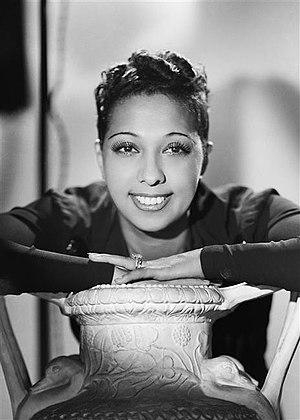
Joséphine Baker, nom de scène de Freda Josephine McDonald, née le 3 juin 1906 à Saint-Louis, dans le Missouri, aux États-Unis, et morte le 12 avril 1975 dans le 13ᵉ arrondissement de Paris, en France, est une chanteuse, danseuse, actrice, meneuse de revue et résistante française d'origine américaine.